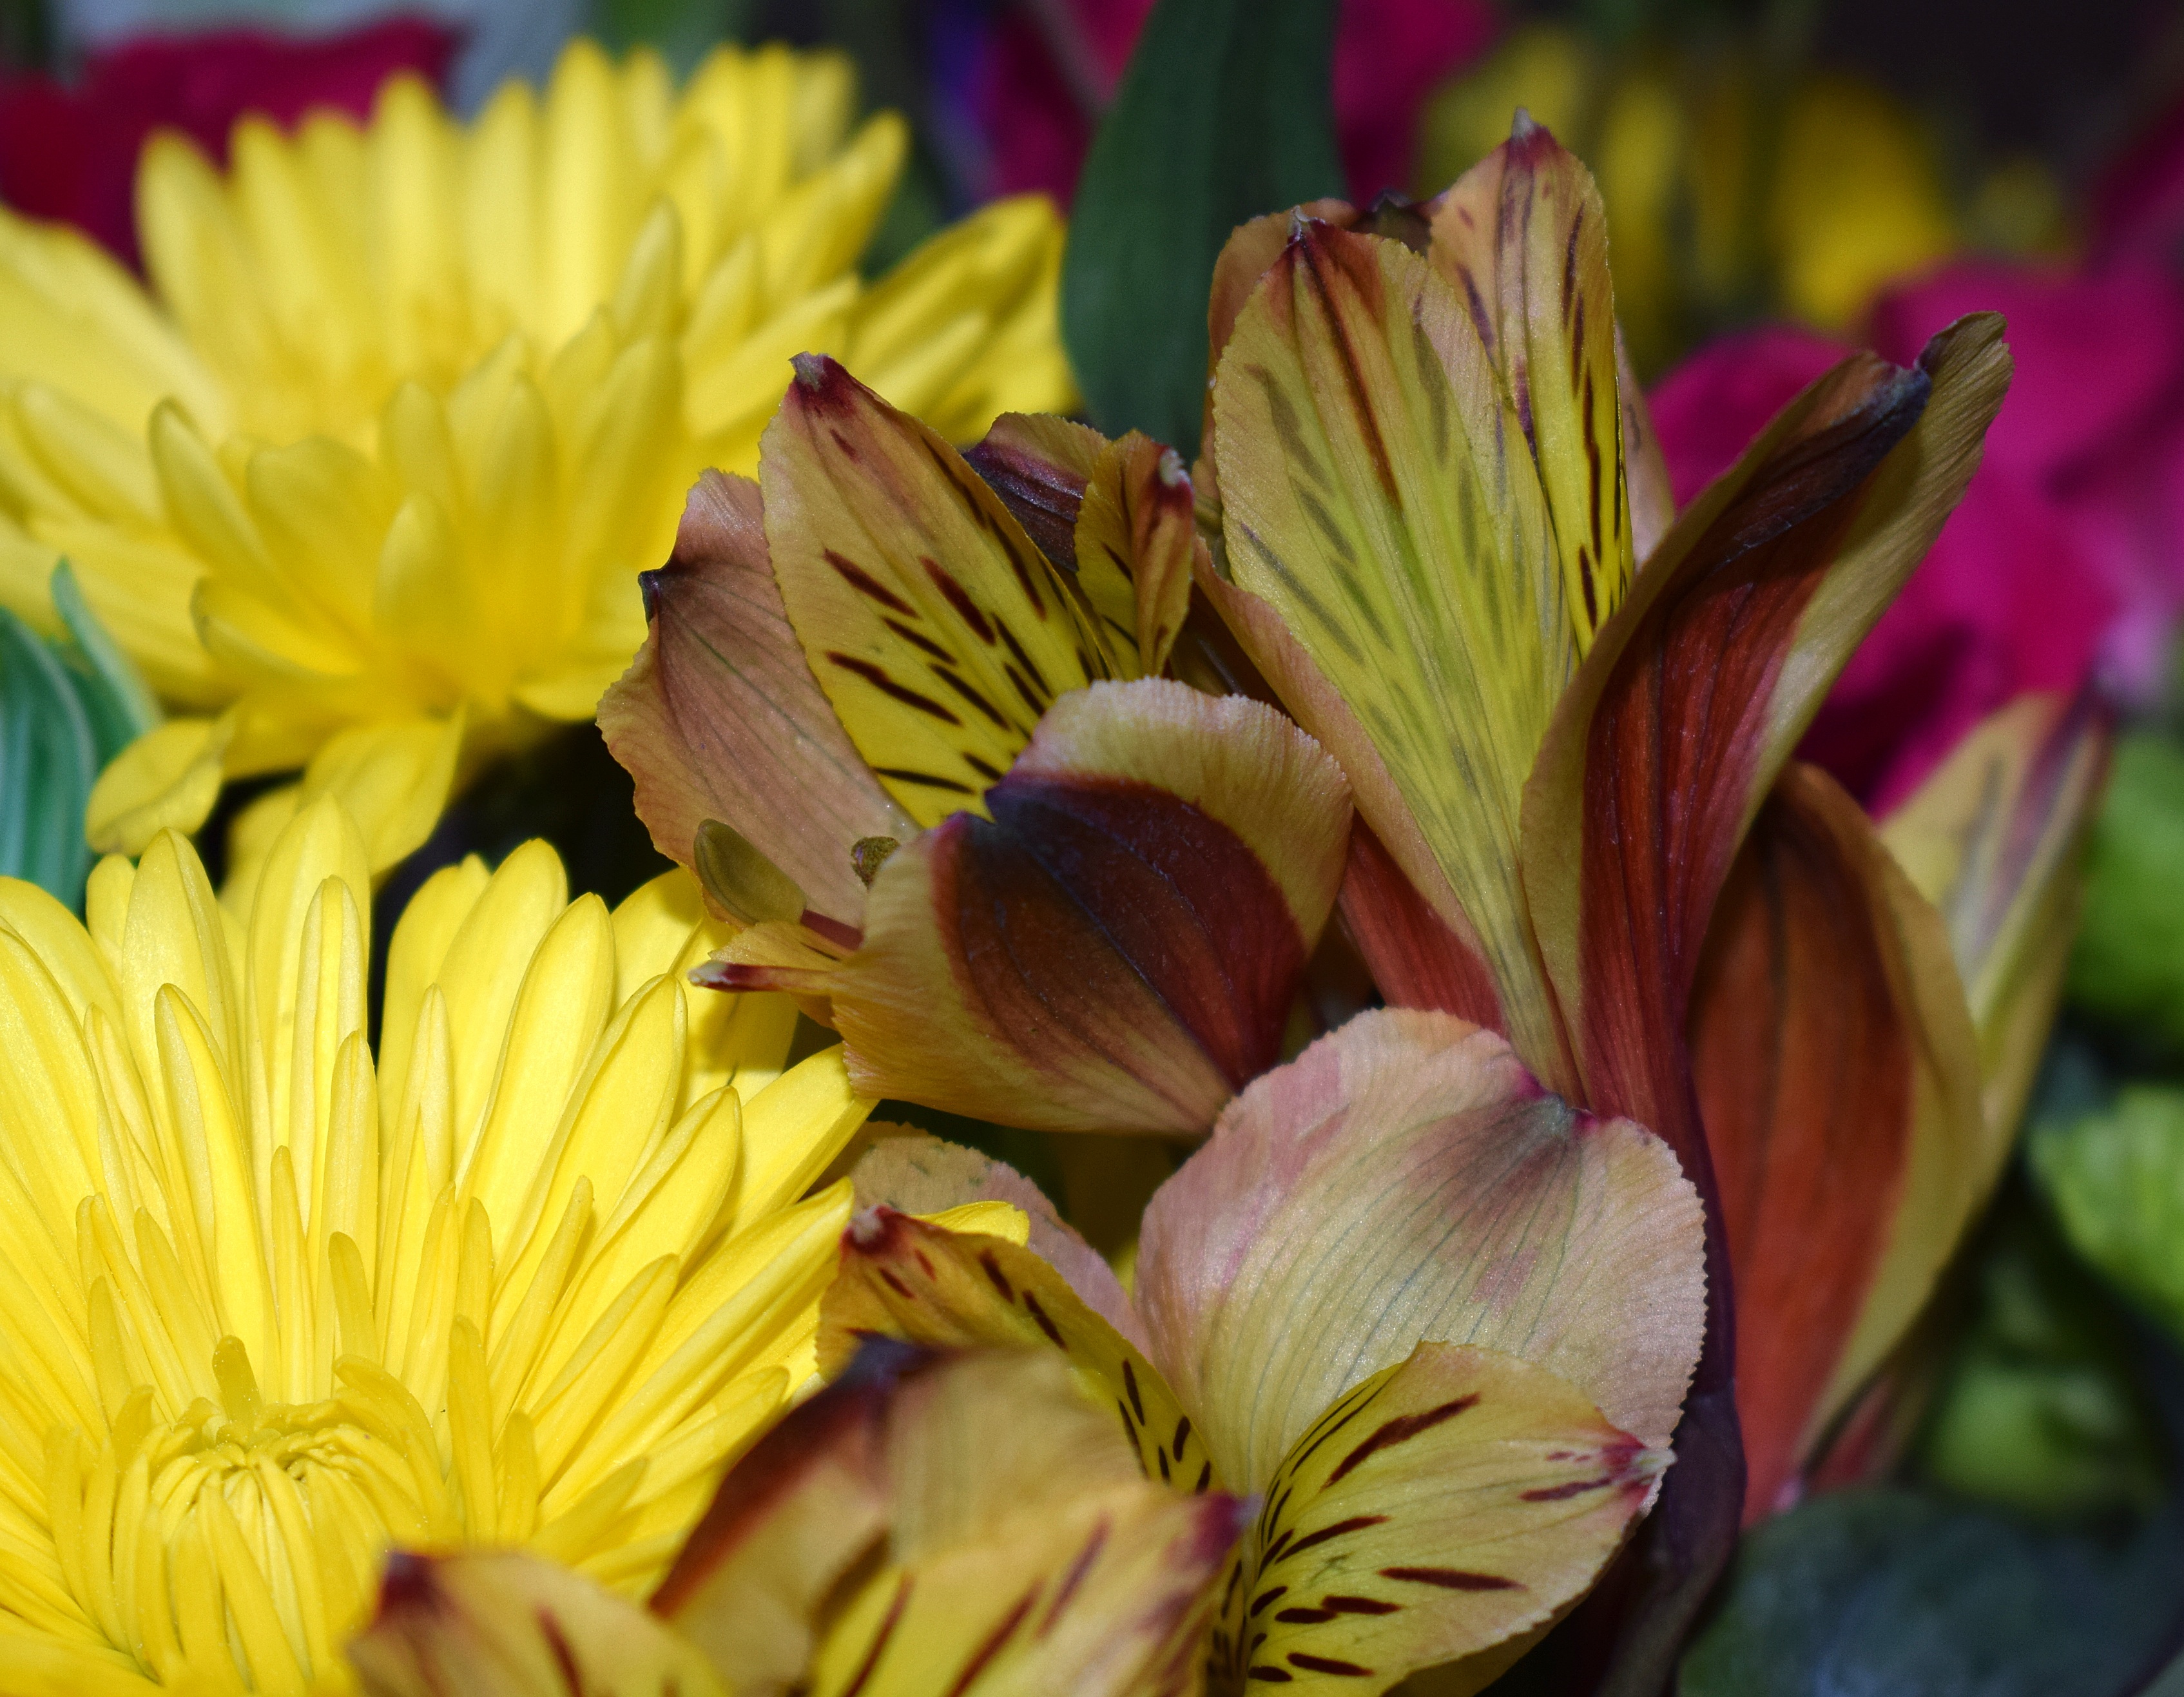
nature, blossom, plant, flower, petal, bloom, bouquet, red, botany, colorful, yellow, flora, wildflower, close up, alstroemeria, chrysanthemum, floristry, macro photography, flowering plant, daisy family, flower bouquet, peruvian lily, land plant, alstroemeriaceae